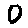
Label: 0